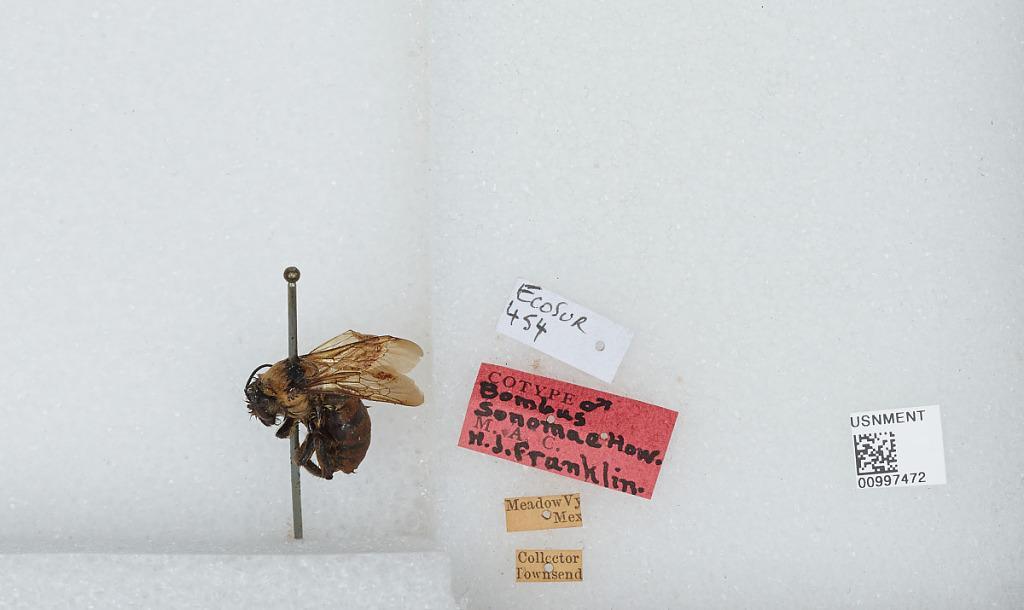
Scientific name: Bombus (Fervidobombus) fervidus fervidus (Fabricius)
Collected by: Townsend
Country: Mexico
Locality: Meadow Valley